Mars sample-return mission

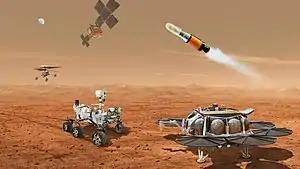

From December 21, 2022, "Perseverance" started a campaign to deposit 10 of its collected samples to the backup depot (Three Forks), to ensure that if "Perseverance" runs into problems, the MSR campaign could still succeed.